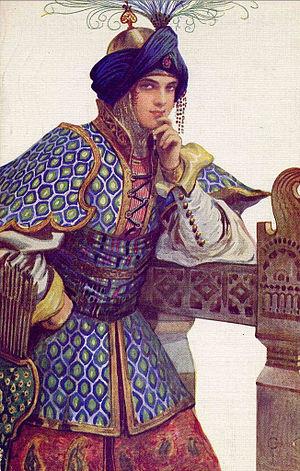
Le bogatyr est un héros des contes et bylines réalisant des prouesses à caractère patriotique ou religieux dans les avant-postes de l’ancienne Rus'. L’analyse des annales et documents historiques de l’époque montre que certains exploits sont avérés.
Sergueï Sergueïevitch Solomko dit « Serge de Solomko », né le 10 août 1867 à Saint-Pétersbourg et mort le 2 février 1928 à Sainte-Geneviève-des-Bois en France, est un illustrateur, graphiste et aquarelliste russe qui vécut en partie en France.
Vassilissa Mikoulichna est une polenitsa, c'est-à-dire une épouse de bogatyr. Elle est la fille aînée de Mikoula Selianinovitch, et l'épouse de Stavre Godinovitch dans les bylines « De la belle Vassilissa Mikoulichna » et « Stavre Godinovitch ».